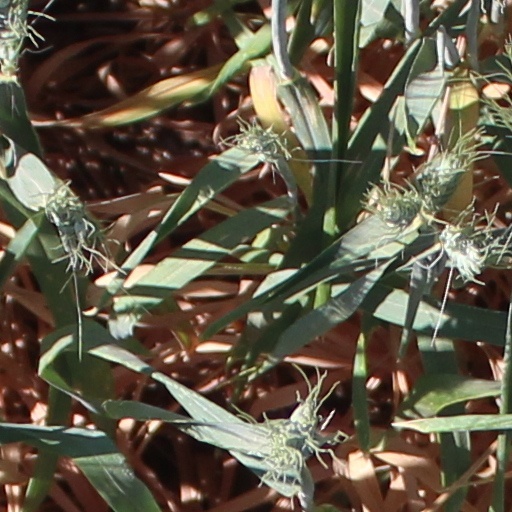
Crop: wheat